Peter Agre

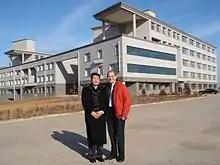
Peter Agre visiting the Pyongyang University of Science and Technology in 2009

A meeting occurred with the leadership of the Pyongyang University of Science and Technology (PUST), a private university founded by a Korean-born American businessman. The only English language university in DPRK, PUST draws outstanding undergraduate and graduate students from DPRK and volunteer faculty from abroad. Opening in 2010, PUST is the only campus where westerners can mingle with students in DPRK. Agre provided keynote plenary lectures to the first International Science Symposium at PUST in 2011 and the third symposium in 2015. Invited to participate in a tour of multiple DPRK universities by four Nobel Laureates in 2016, Agre was unable to attend due to a hospitalization. It would have been his fourth trip to the country.